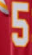
Number: 5